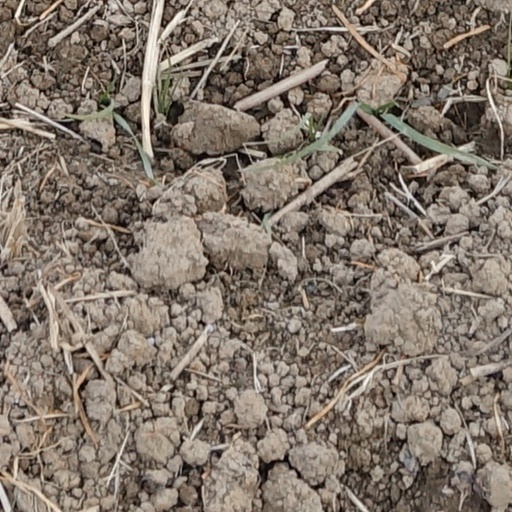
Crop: wheat